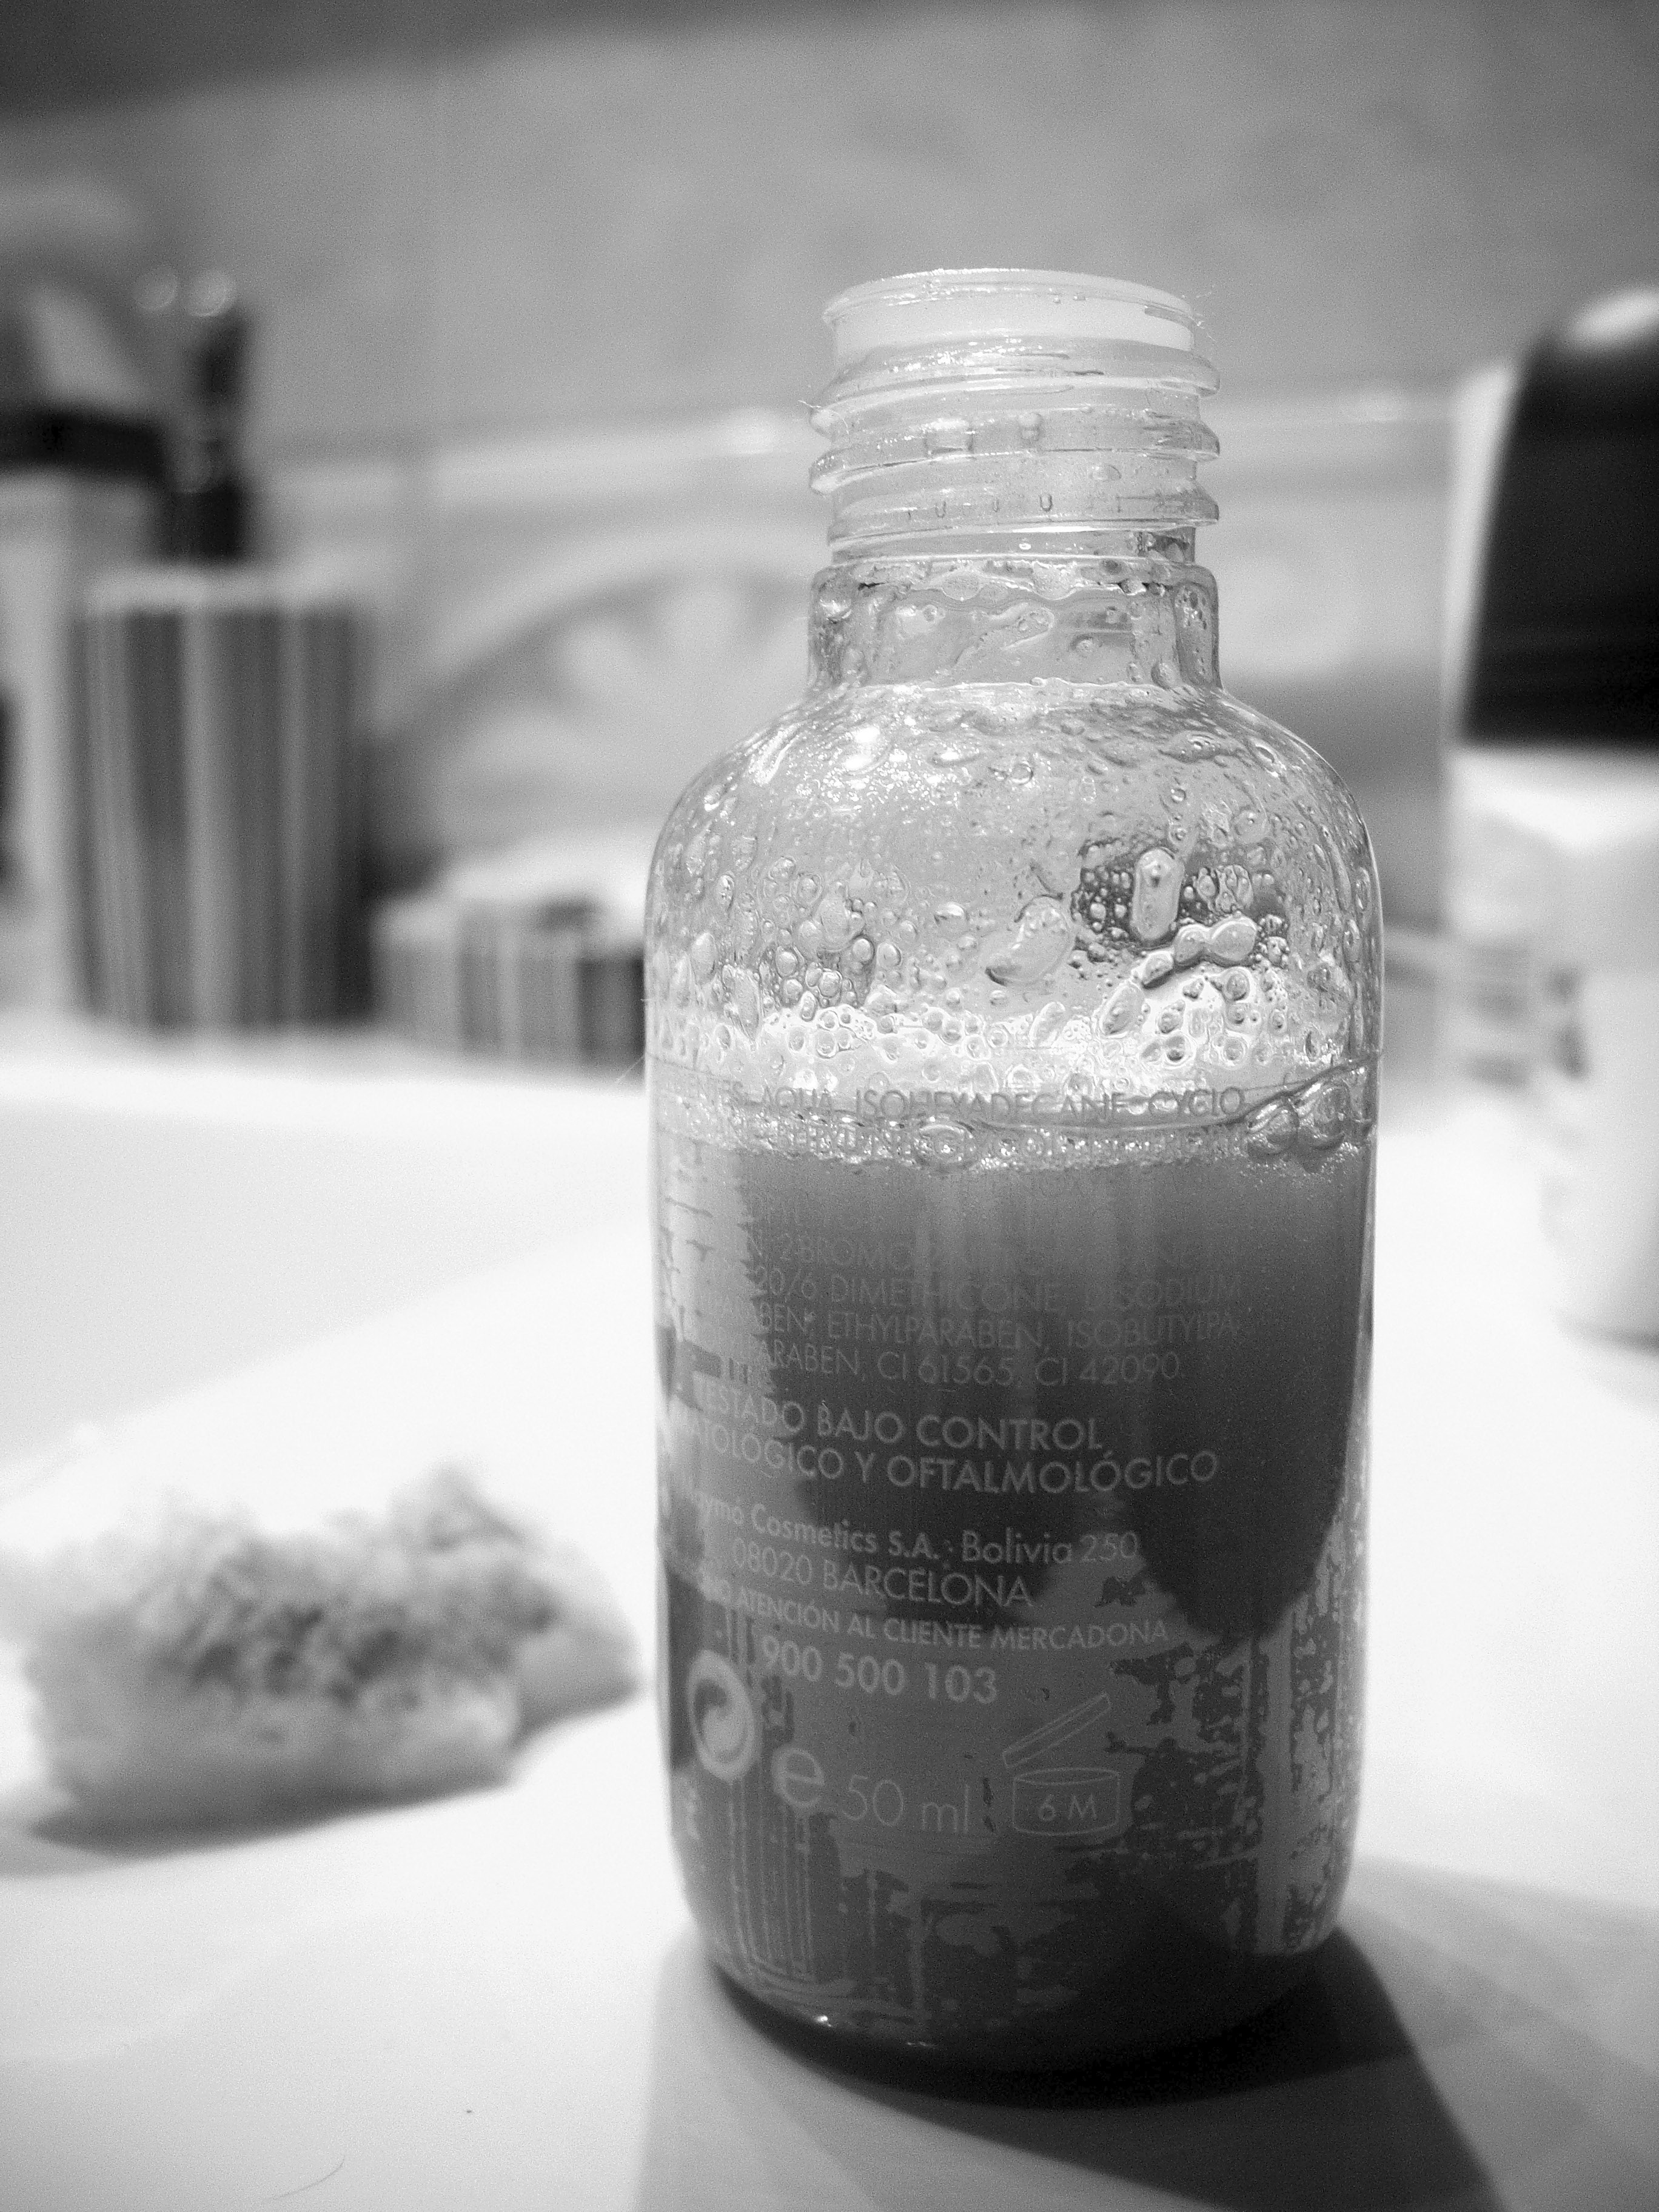
black and white, white, photography, glass, drink, bottle, black, monochrome, lighting, black white, mason jar, shampoo, monochrome photography, drinkware